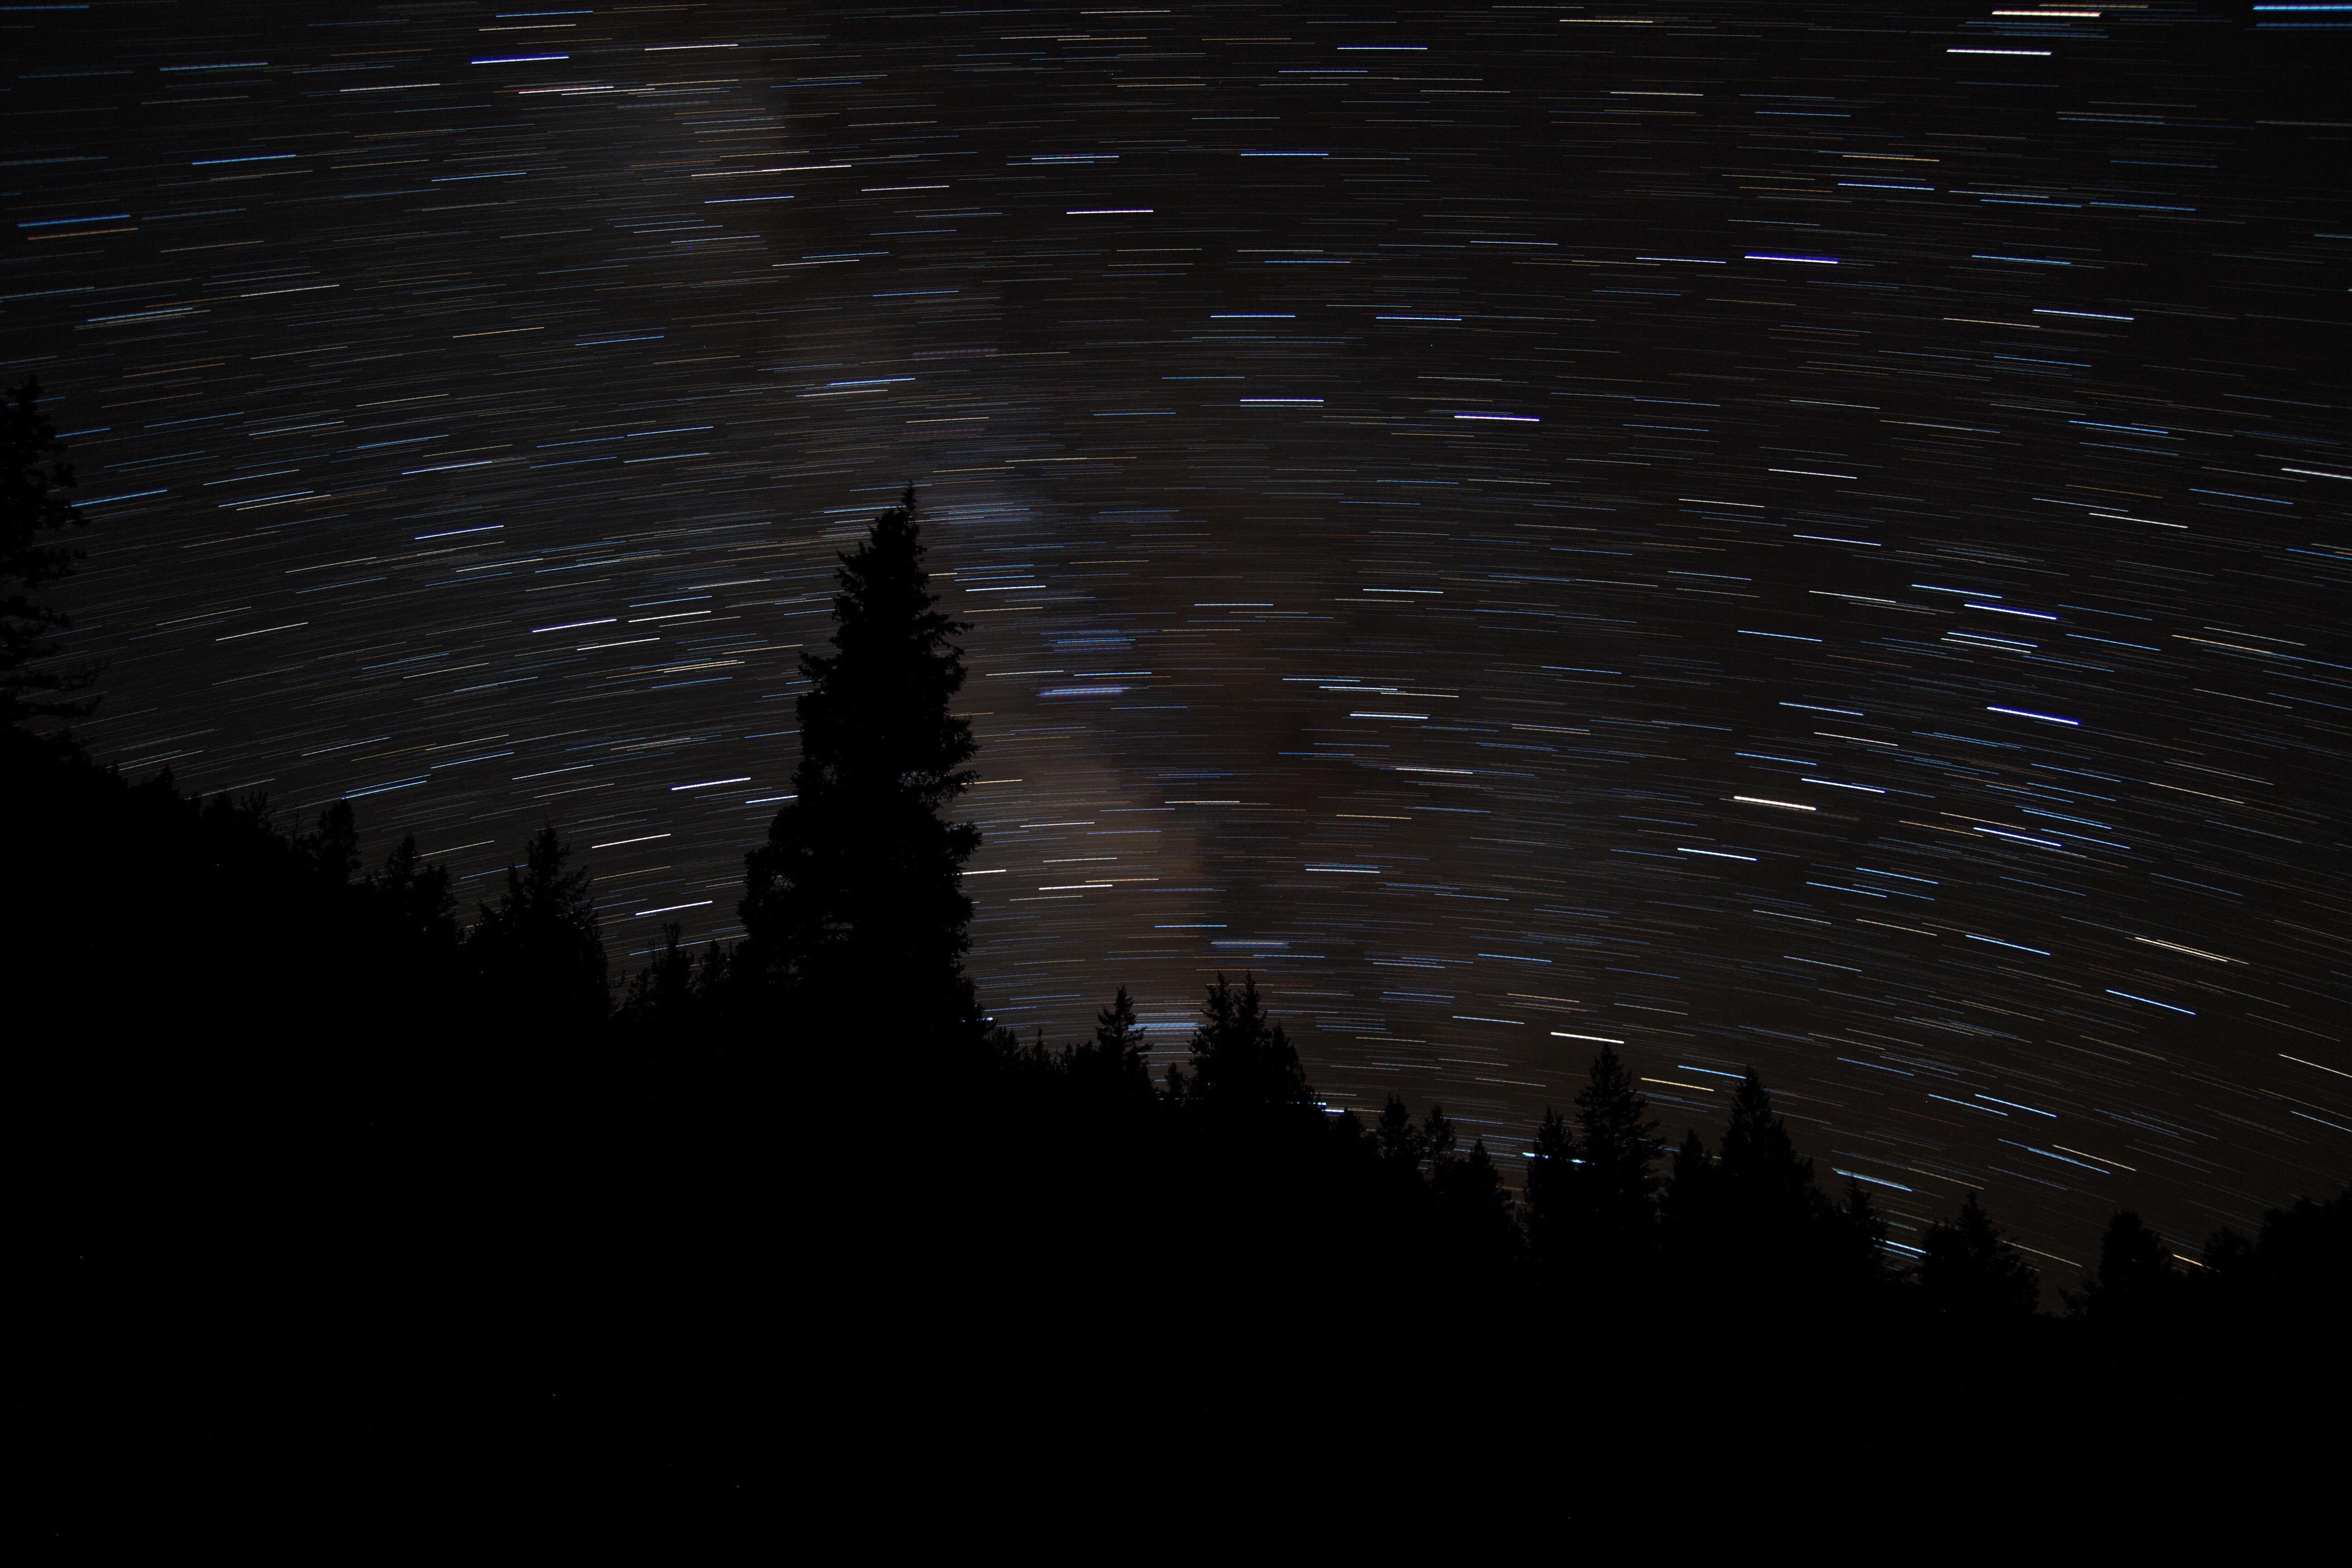
tree, horizon, light, sky, night, sunlight, star, dawn, atmosphere, dusk, evening, line, reflection, canon, darkness, black, moon, moonlight, eos, colorado, cool, mountains, stars, canon7d, way, milky, 7d, longexposure, midnight, trails, screenshot, startrails, streaking, atmospheric phenomenon, atmosphere of earth, computer wallpaper